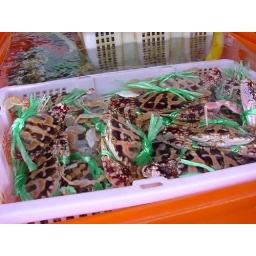
Fresh crabs at a fish market near Jilong